Johnathan Goiano

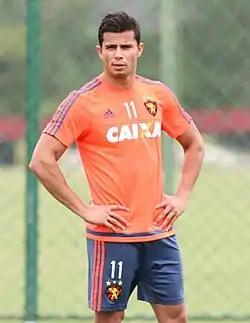
Johnathan with Sport Recife in 2016

Johnathan Aparecido da Silva (born 29 March 1990), commonly known as Johnathan Goiano or just Johnathan, is a Brazilian professional footballer who plays as a forward. While playing for Suwon Samsung Bluewings Johnathan Goiano was nicknamed "Suwon Ronaldo" for his resemblance to Cristiano Ronaldo.